Chris Conte

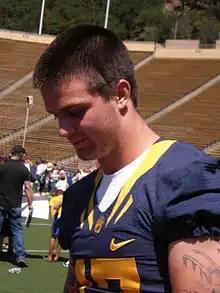
Conte during his tenure at Cal in August 2009

Conte expressed interest in UCLA, but ultimately committed to California on February 7, 2007. Conte played in 50 games, with 17 starts during his four seasons at Cal, and compiled career totals of 157 tackles, 4.0 tackles for loss (−13 yards), two interceptions (for no return yards), 11 pass breakups, a forced fumble, a fumble recovery, three kick returns for a total of 55 yards (18.3 ypr) and one blocked punt that he returned six yards for a touchdown against the Arizona State Sun Devils. In his senior year, Conte earned first-team all-Pac-10 honors.